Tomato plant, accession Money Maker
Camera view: tilt-top (135 deg); turntable rotation: 330 degrees
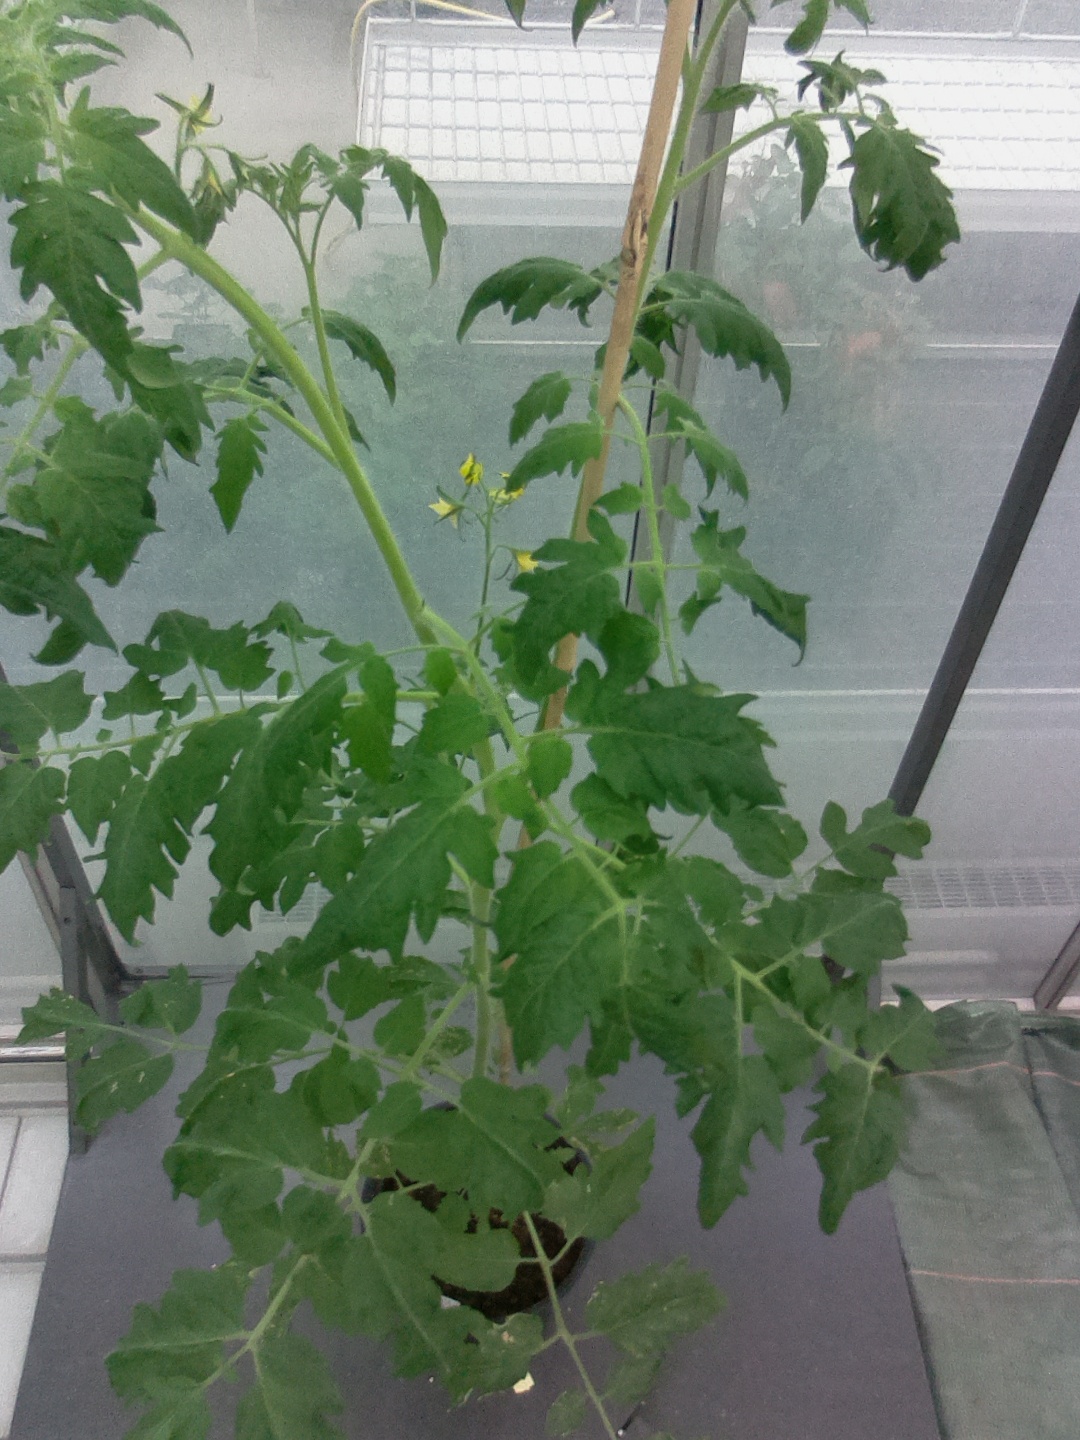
BBCH growth stage 64: 40%-50% of flowers open